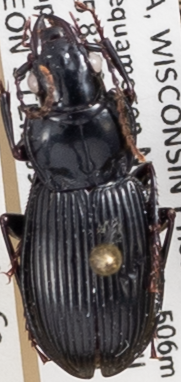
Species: Pterostichus novus
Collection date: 2022-09-06
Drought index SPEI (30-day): -0.05
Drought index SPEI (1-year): -0.764
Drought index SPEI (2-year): -0.32